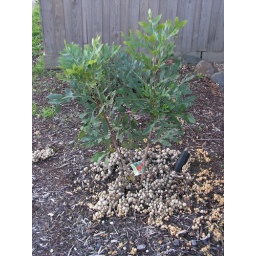
A little tree surrounded by a forest of mushrooms!